Morten Tyldum

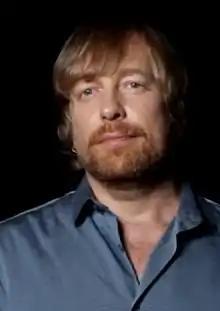
Tyldum in 2013

Morten Tyldum (born 19 May 1967) is a Norwegian film director. He is best known in his native Norway for directing the thriller film "Headhunters" (2011), based on the novel by Jo Nesbø, and internationally for directing the historical drama "The Imitation Game" (2014), for which he was nominated for the Academy Award for Best Director, and the science fiction drama "Passengers" (2016).